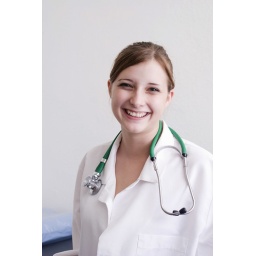
Young, smiling female doctor in a white coat.